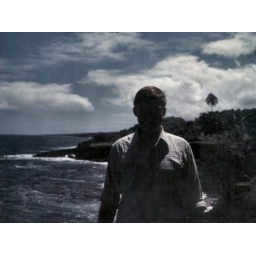
Dick Leonhardt Coast line near black sands beach 28 May 1969